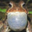
Label: frog